Motokaji Station

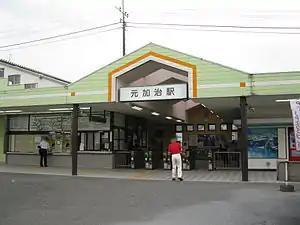
Station entrance, August 2009

is a passenger railway station located in the city of Iruma, Saitama, Japan, operated by the private railway operator Seibu Railway.